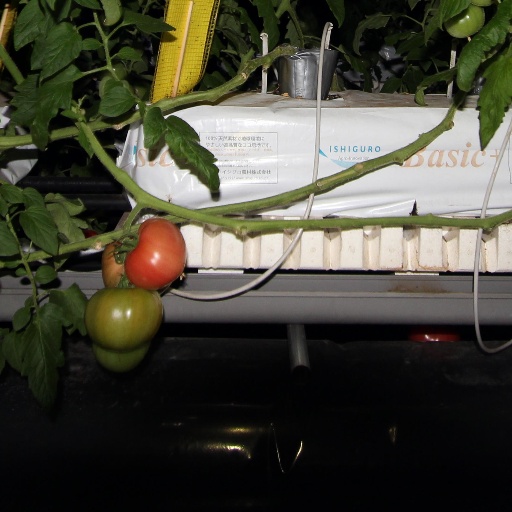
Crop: tomato